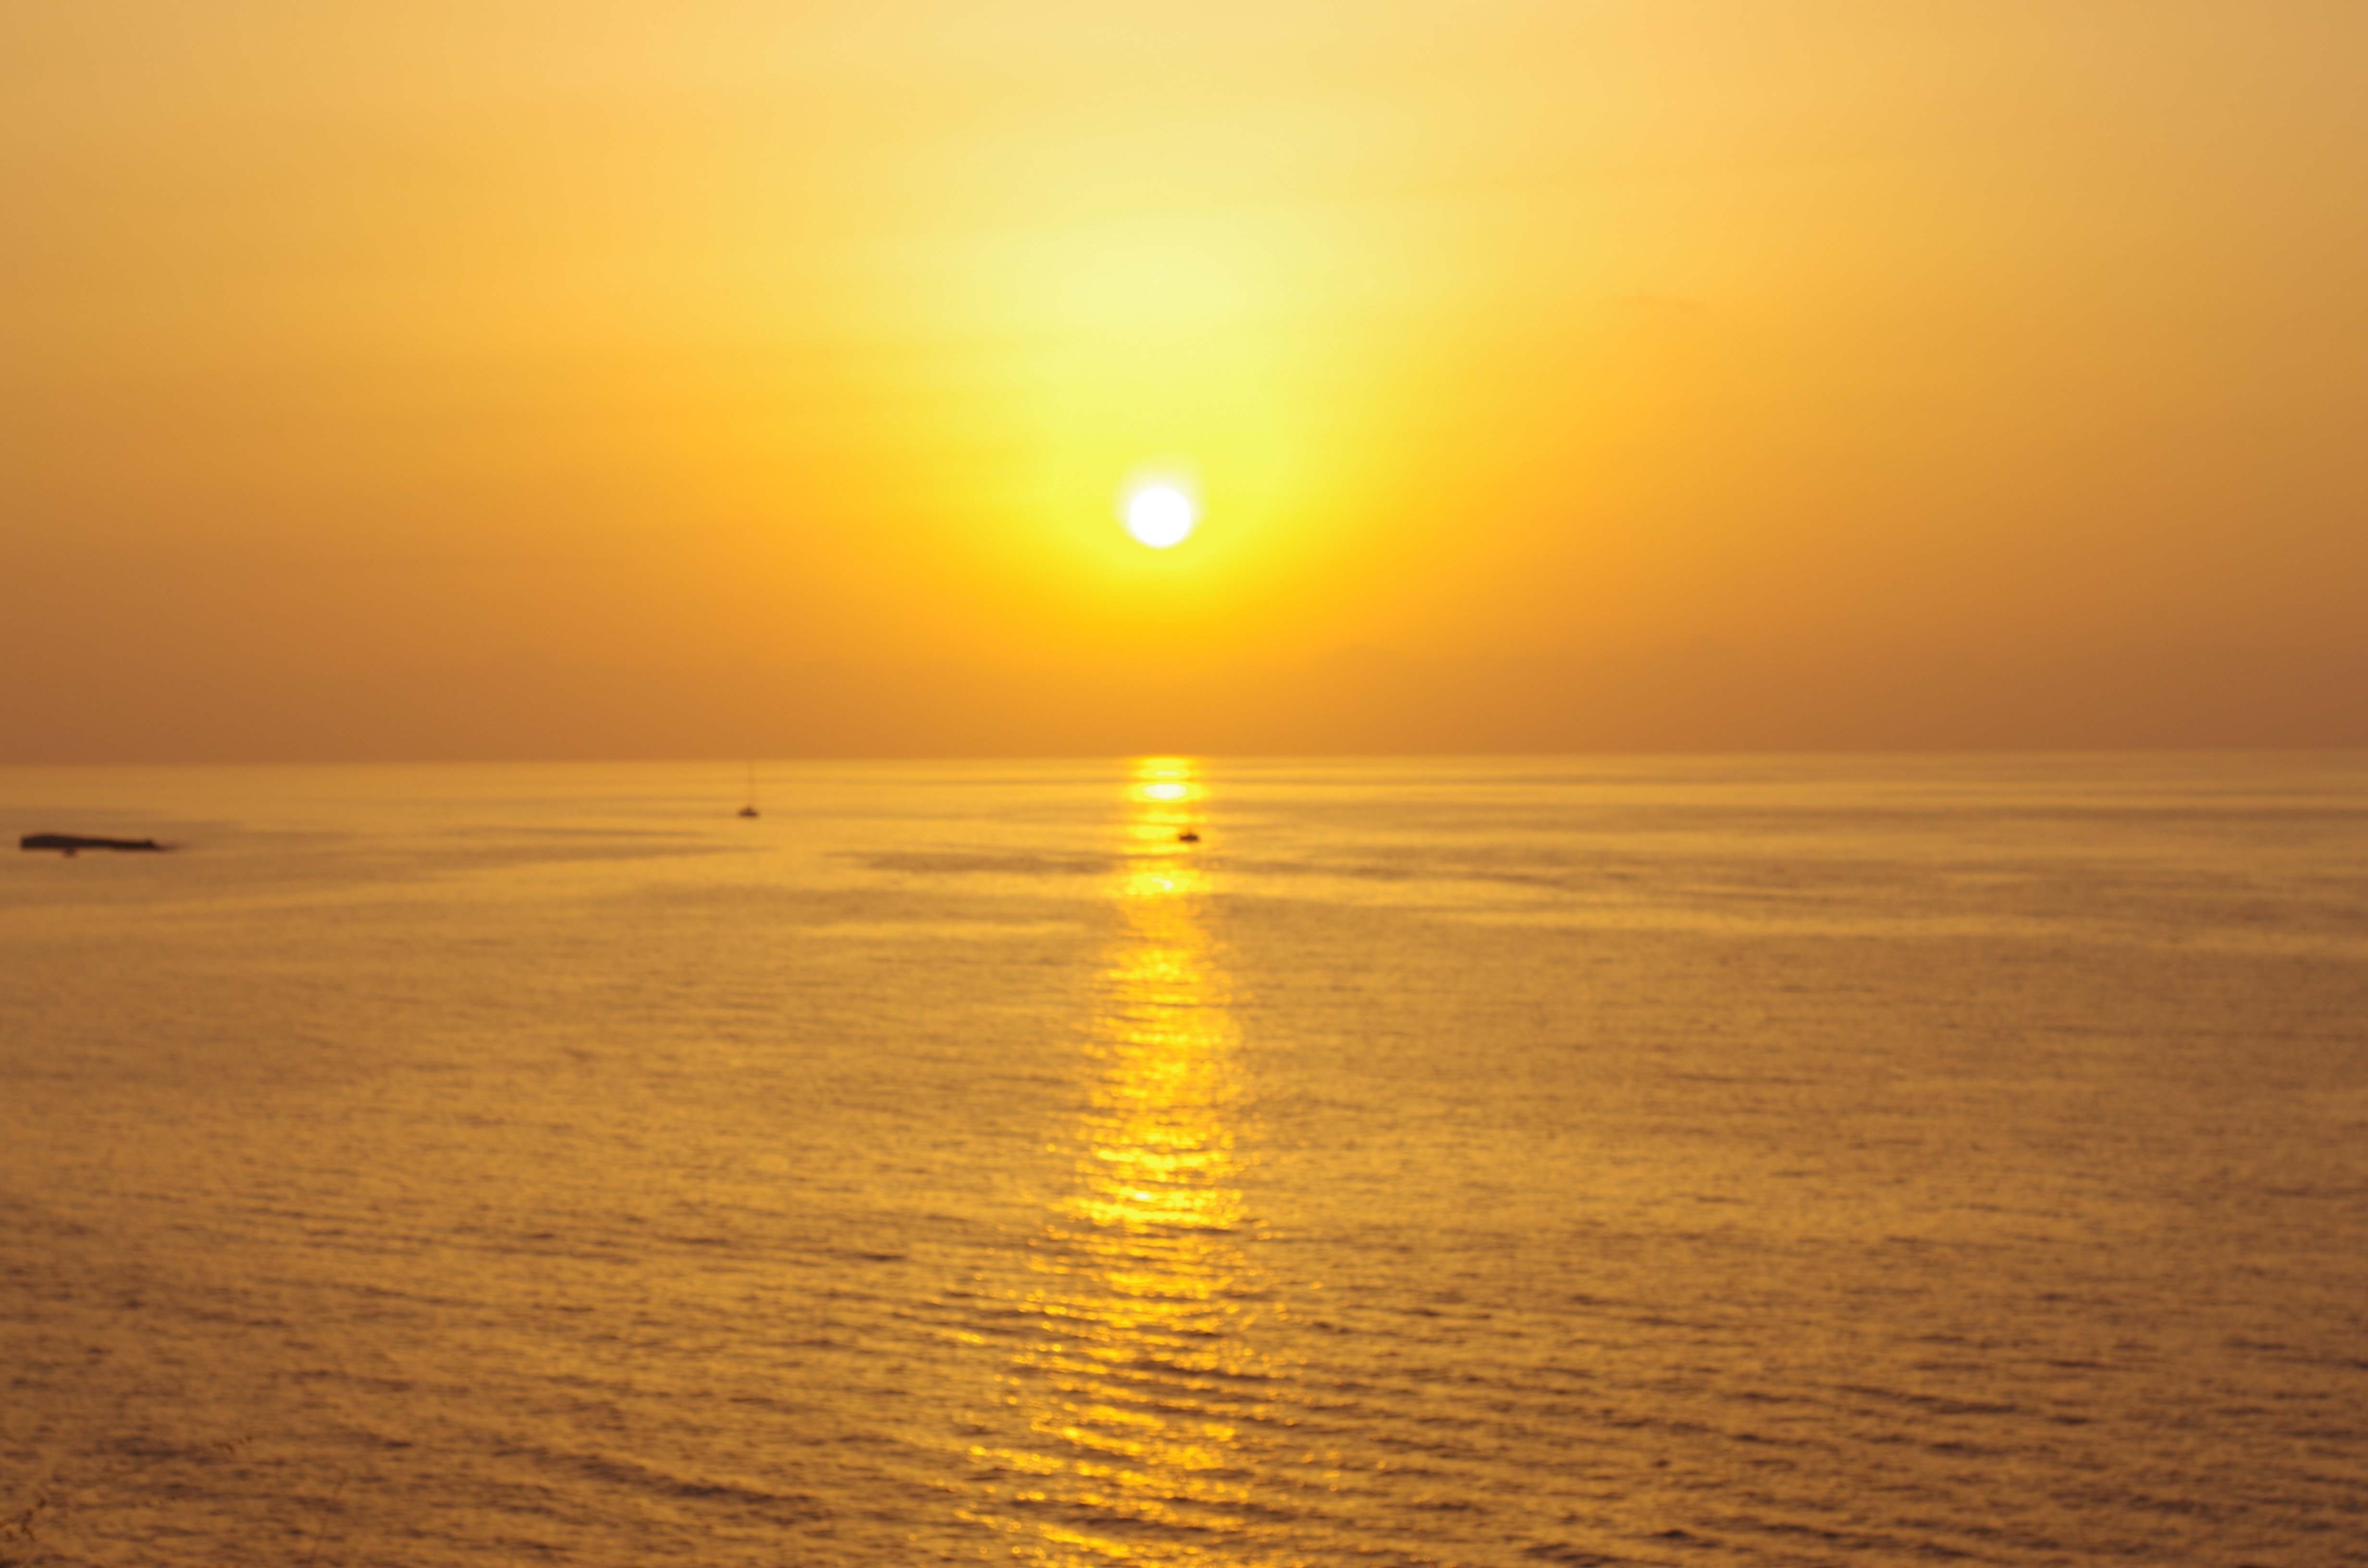
beach, sea, coast, ocean, horizon, sun, sunrise, sunset, sunlight, morning, wave, dawn, atmosphere, dusk, afterglow, sea sunset, boats sunset